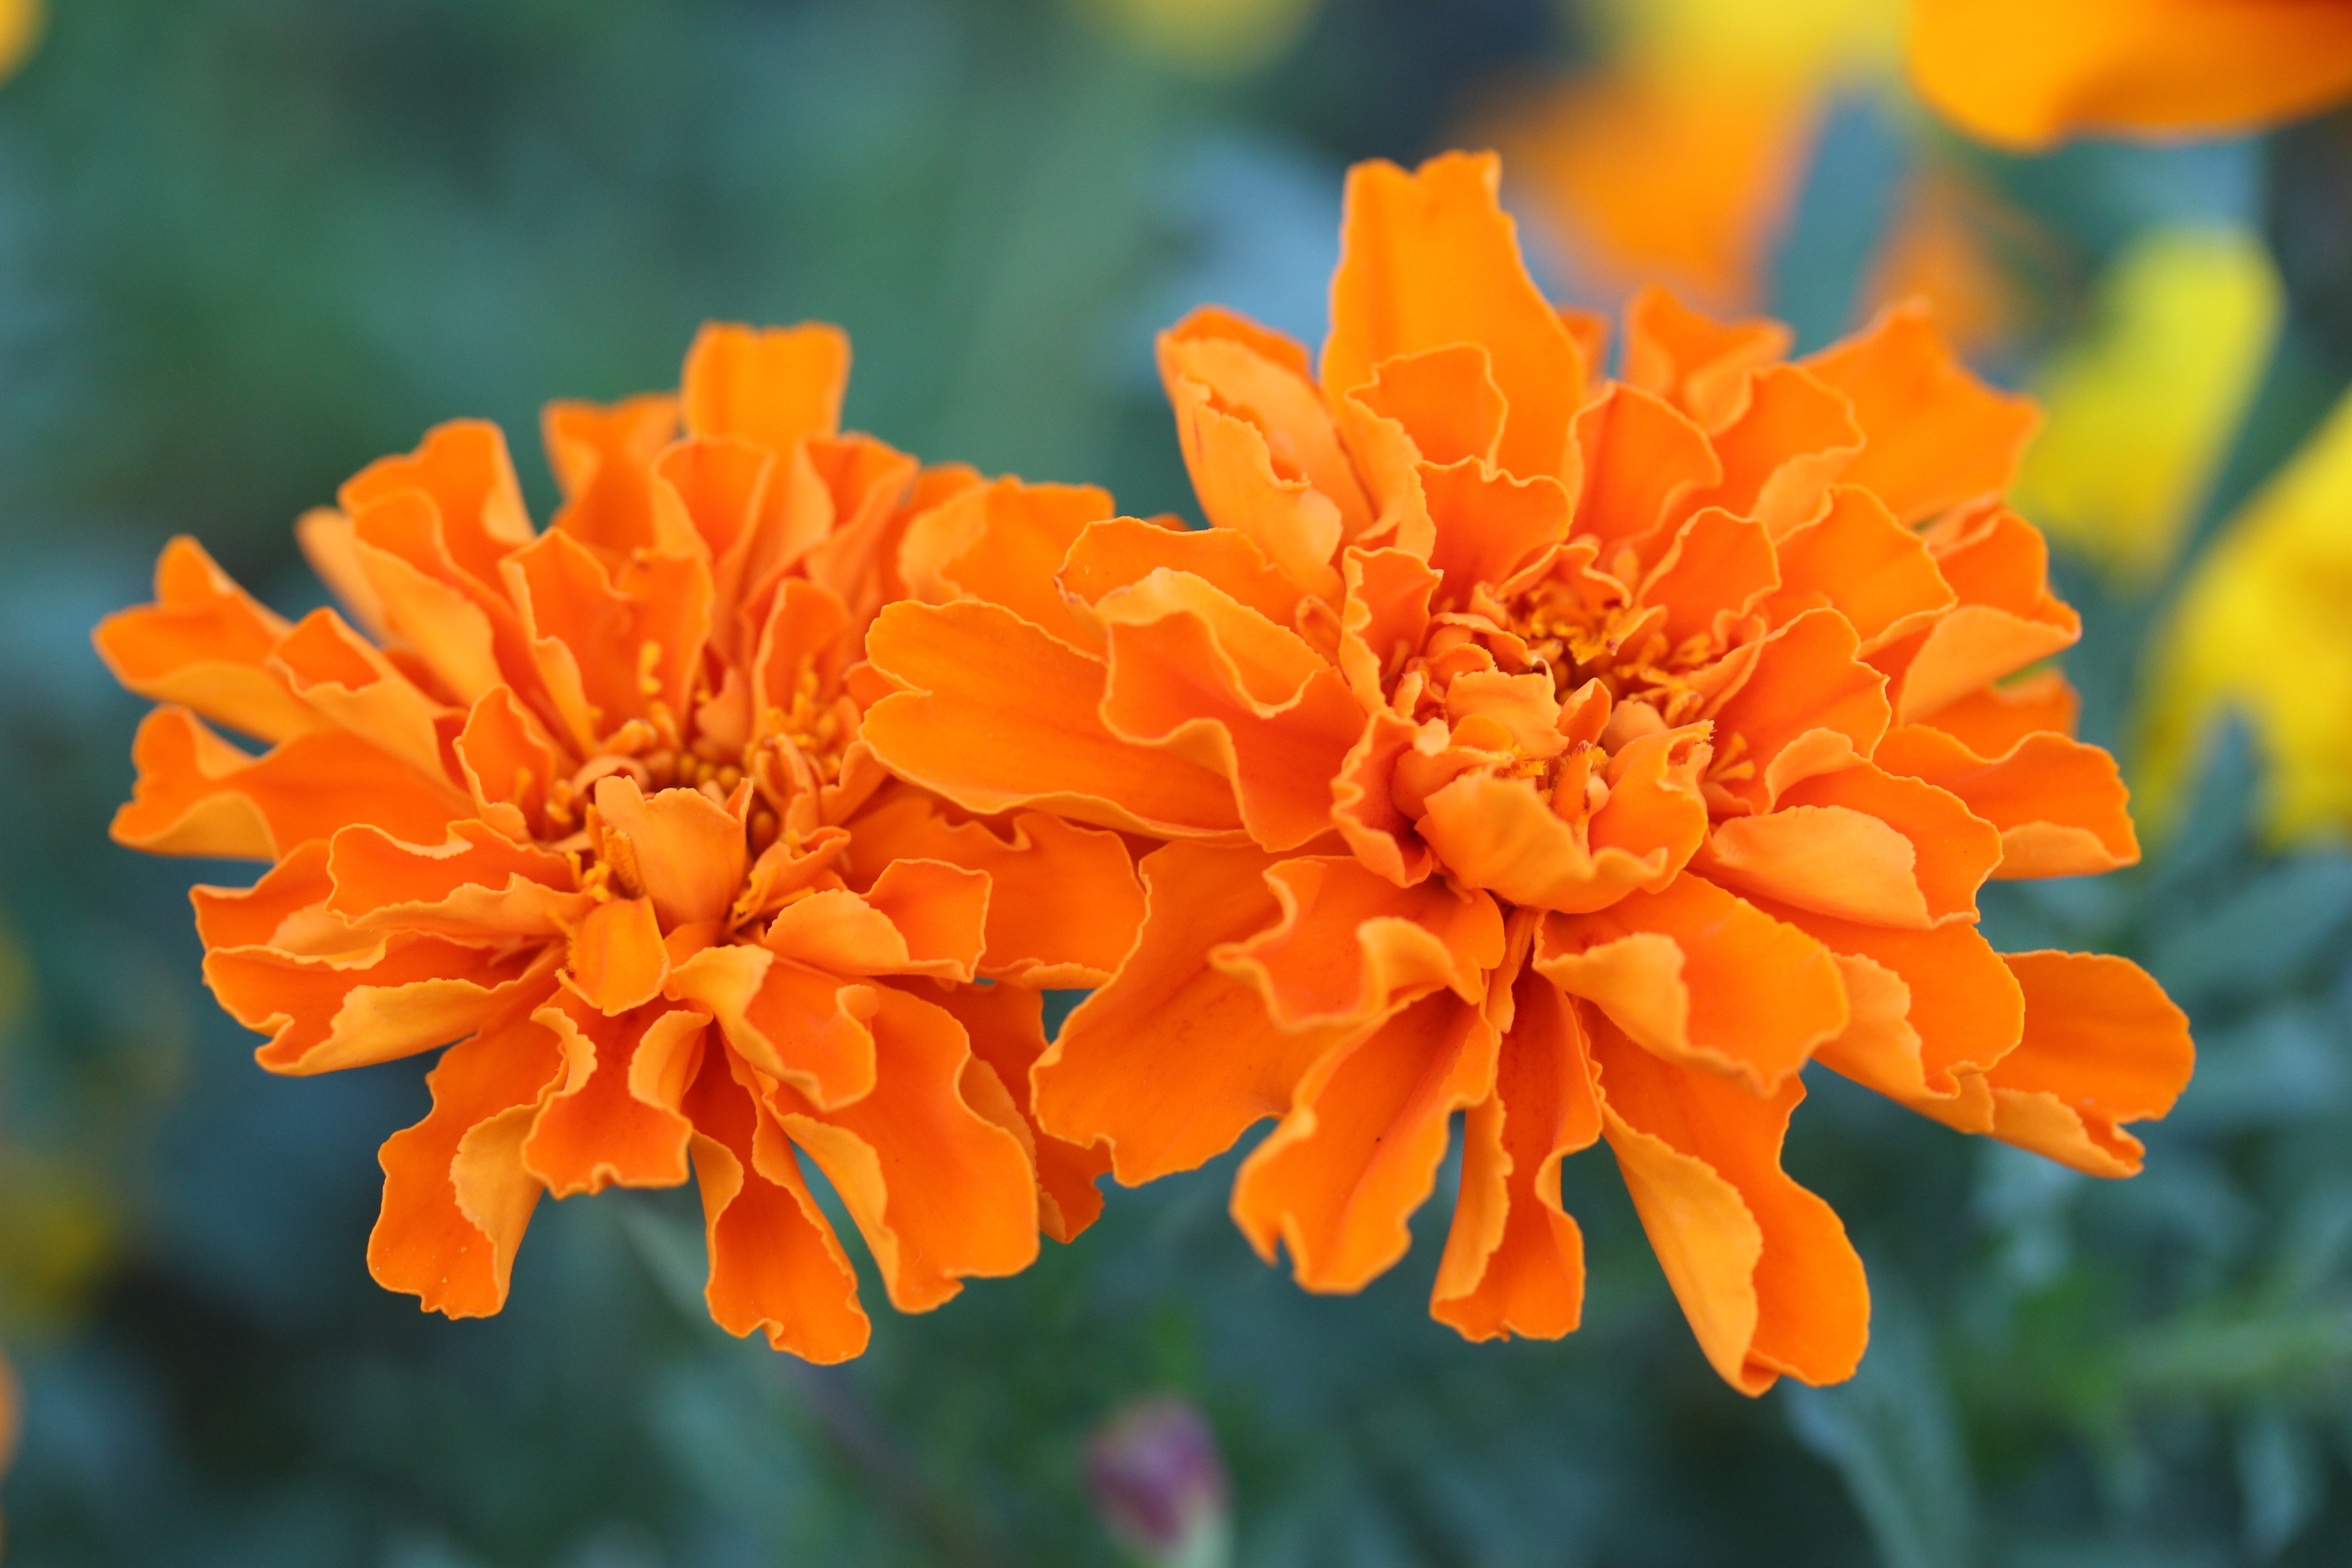
blossom, plant, stem, leaf, flower, petal, bloom, floral, environment, herb, natural, botany, yellow, agriculture, garden, flora, botanical, wildflower, outdoors, gardening, vegetation, horticulture, nectar, organic, minnesota, macro photography, flowering plant, calendula, sulfur cosmos, annual plant, land plant